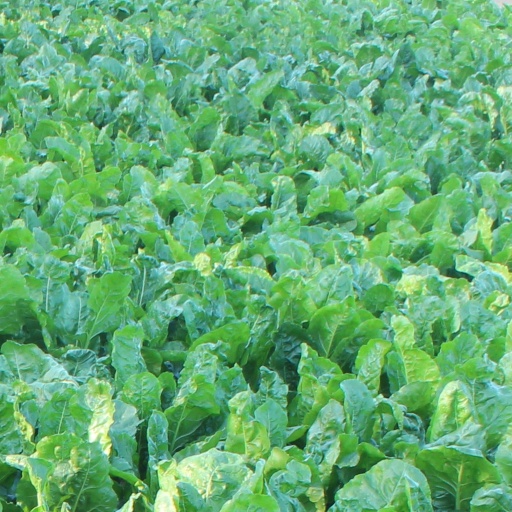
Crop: sugar beet